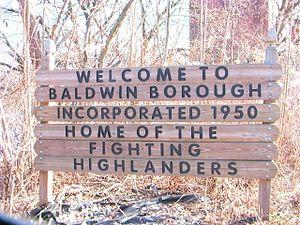
Baldwin est un borough situé dans le comté d'Allegheny, en Pennsylvanie, aux États-Unis. En 2010, il comptait une population de 19 767 habitants. Il est incorporé le 27 octobre 1950. La localité est baptisée en référence au juge Henry Baldwin.